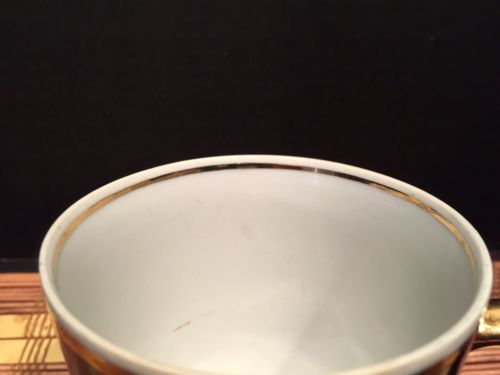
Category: mug